Trailer Choir

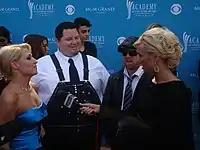
Trailer Choir being interviewed: L-R: Crystal, Big Vinny, Butter and interviewer Allison DeMarcus.

The trio signed to Show Dog Nashville, a label owned by Toby Keith, in June 2007. After Keith had them play for the staff of his record label, they were offered a deal on the spot, and after signing on a Tuesday, they were on a tour bus by Thursday as part of Keith's Big Dog Daddy tour. Keith left it up to them to make it work, so they played anywhere they could find fans, including side stages, beer stands, and parking lots. Hickerson reports averaging 50 pop worms a day.